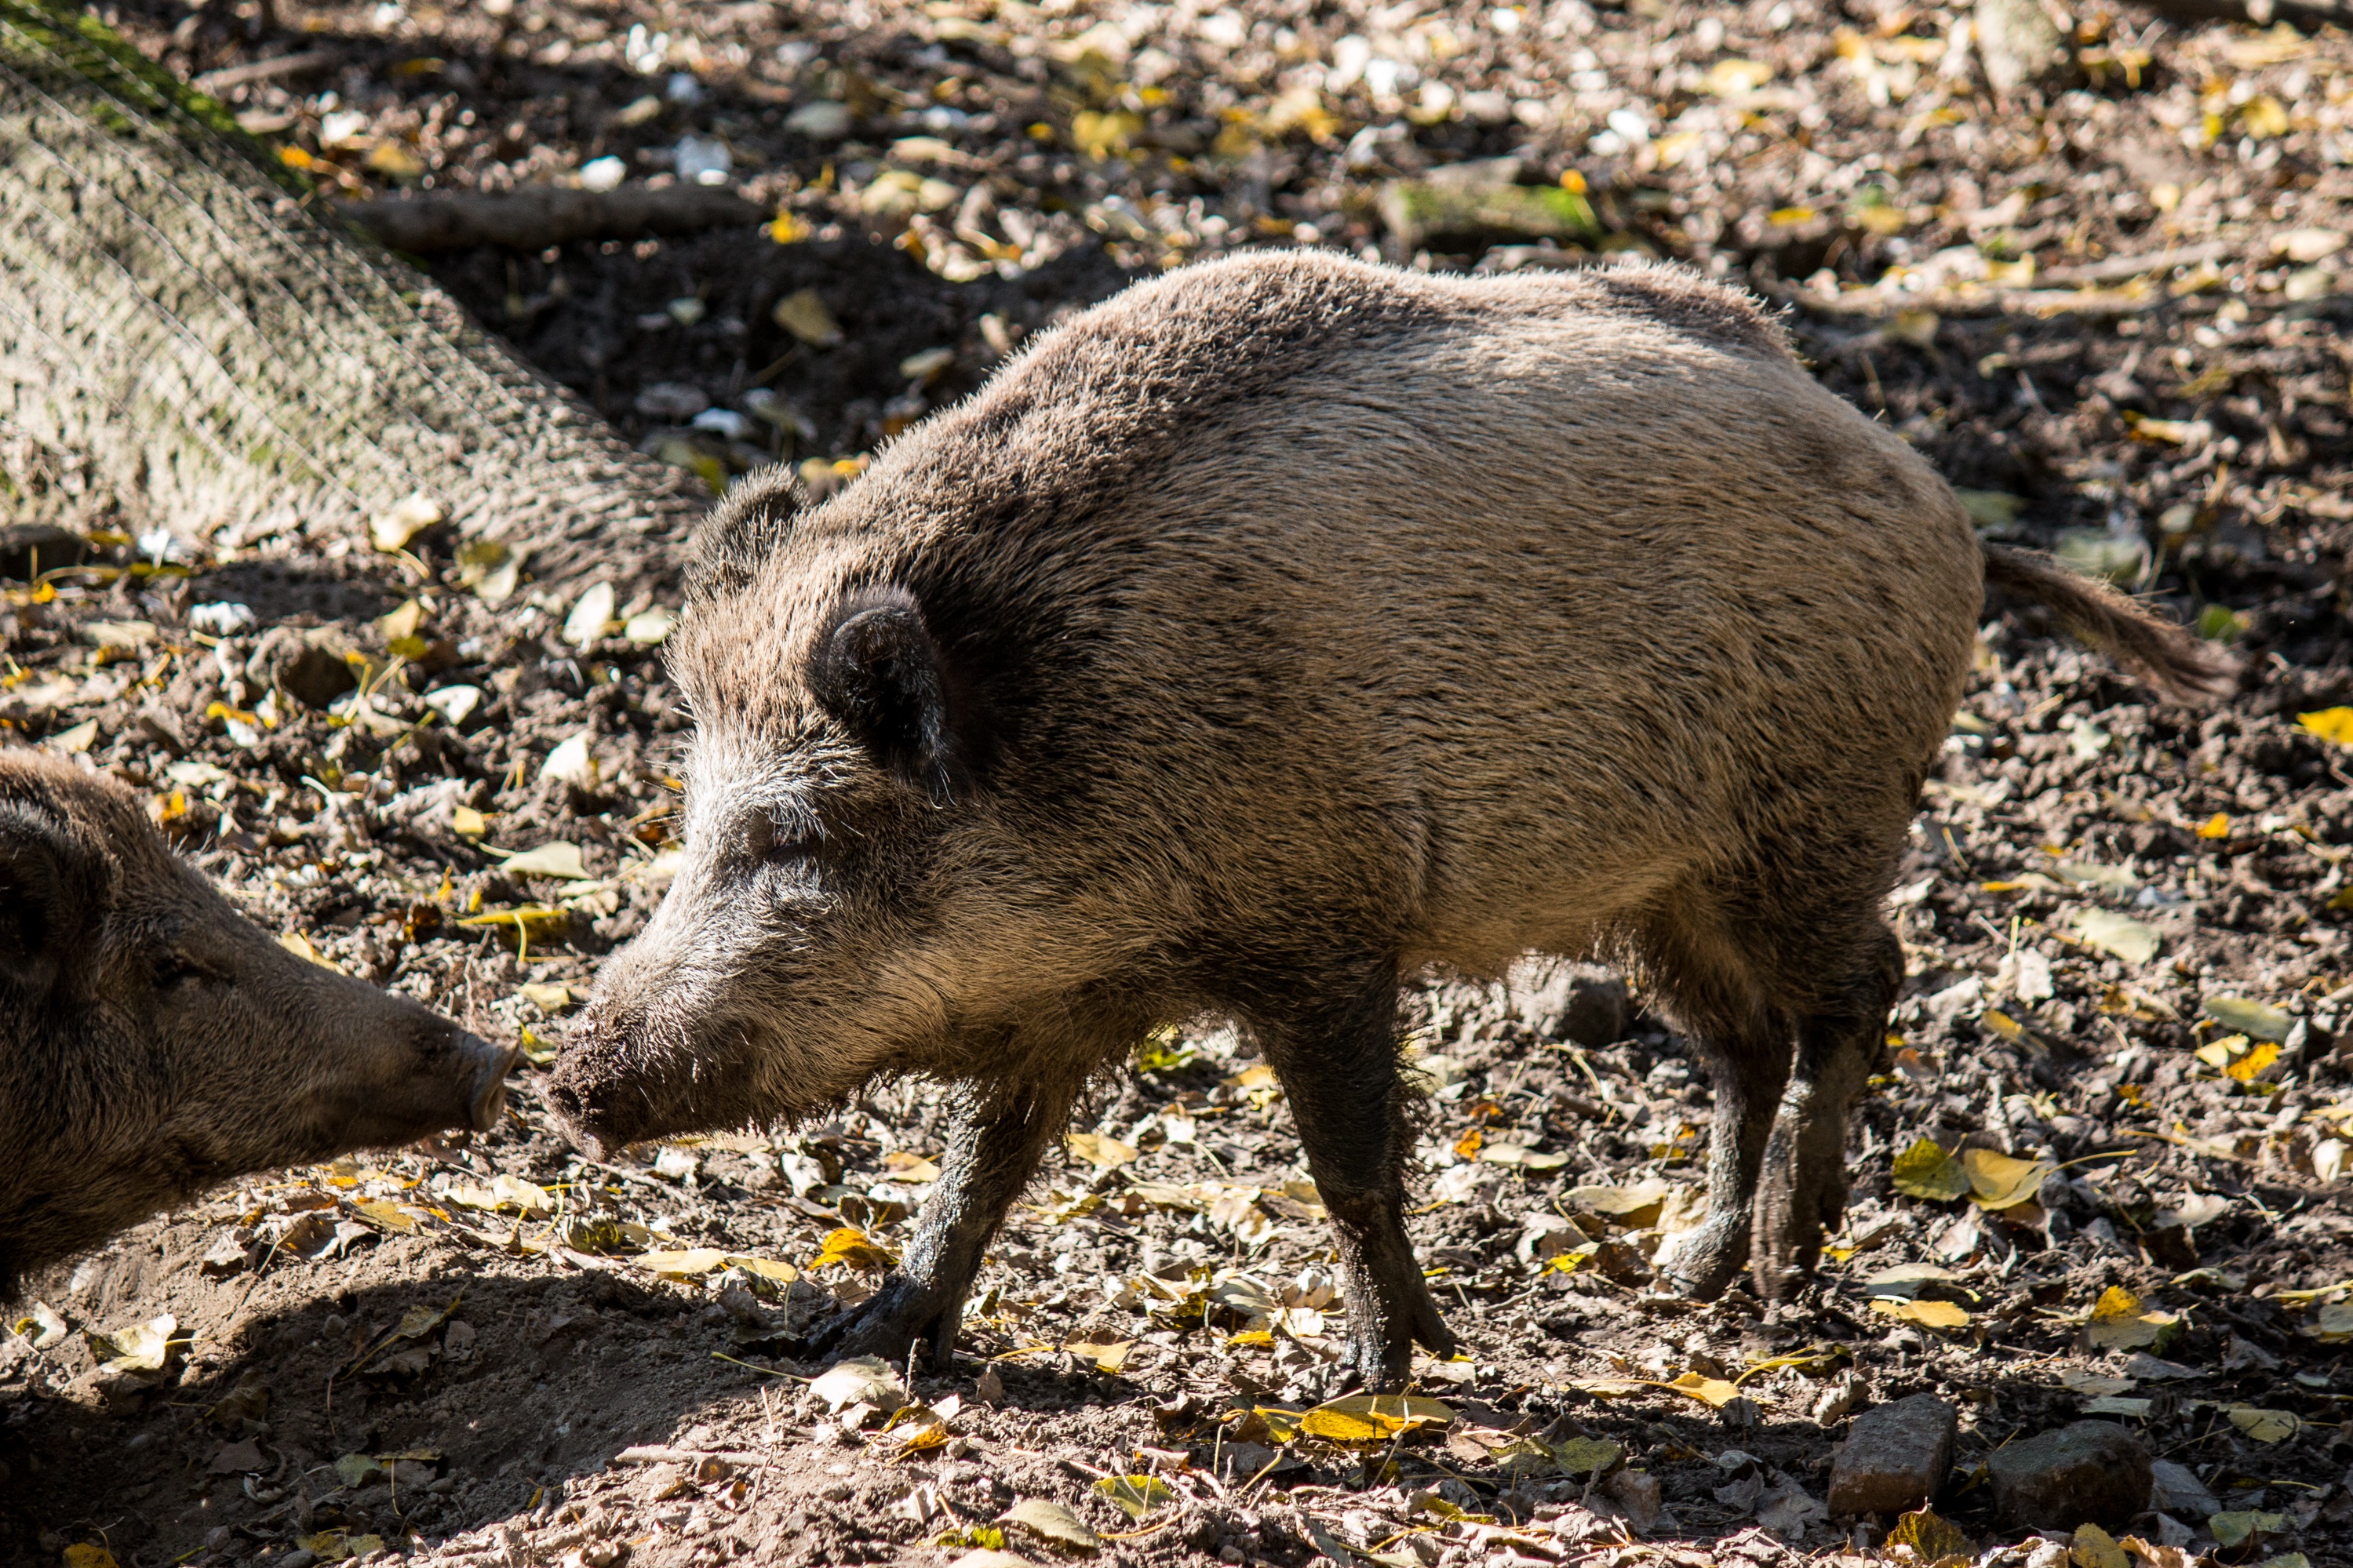
nature, wildlife, zoo, fur, mammal, fauna, boar, sow, animals, vertebrate, pig, bristles, wild boar, domestic pig, pig like mammal, peccary